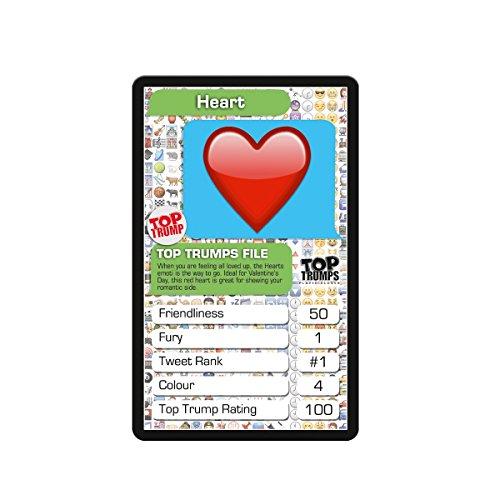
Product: Emotis Top Trumps Card Game
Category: Toys & Games | Games & Accessories | Card Games
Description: Entertaining educational card game loved for bringing your favorite Emotis to life.
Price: $6.40
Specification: ProductDimensions:3.6x0.8x5.5inches|ItemWeight:3.84ounces|ShippingWeight:3.84ounces(Viewshippingratesandpolicies)|ASIN:B07BHX3ND1|Itemmodelnumber:002715|Manufacturerrecommendedage:6yearsandup